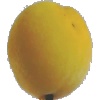
Label: Peach 2